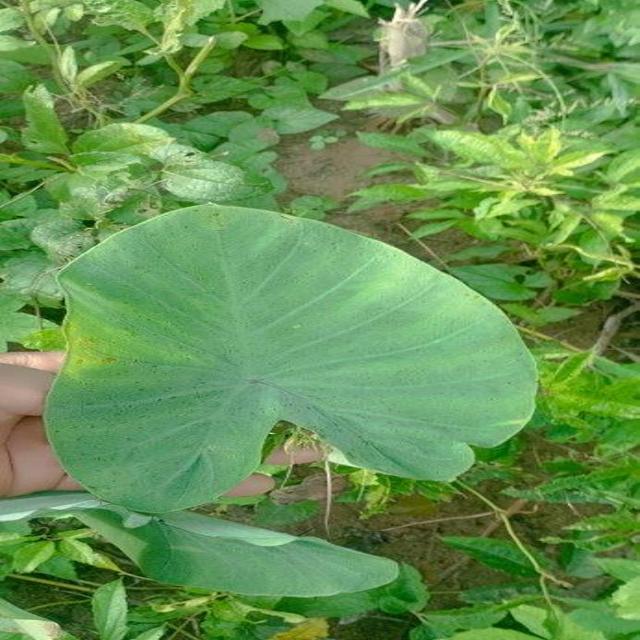
Label: Healthy